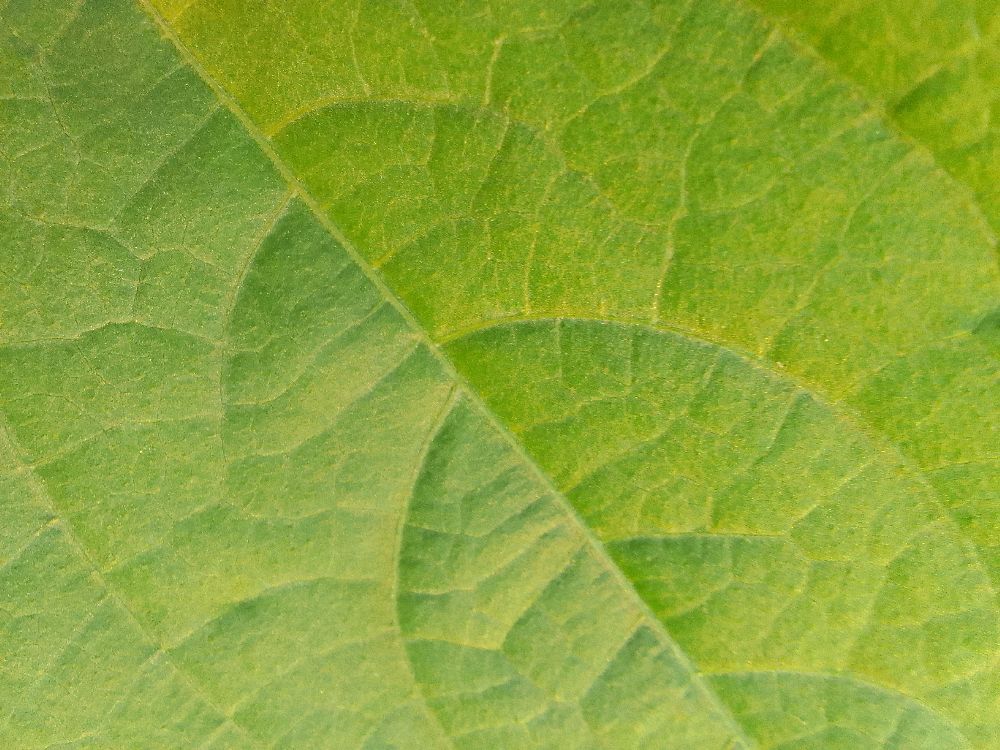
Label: healthy